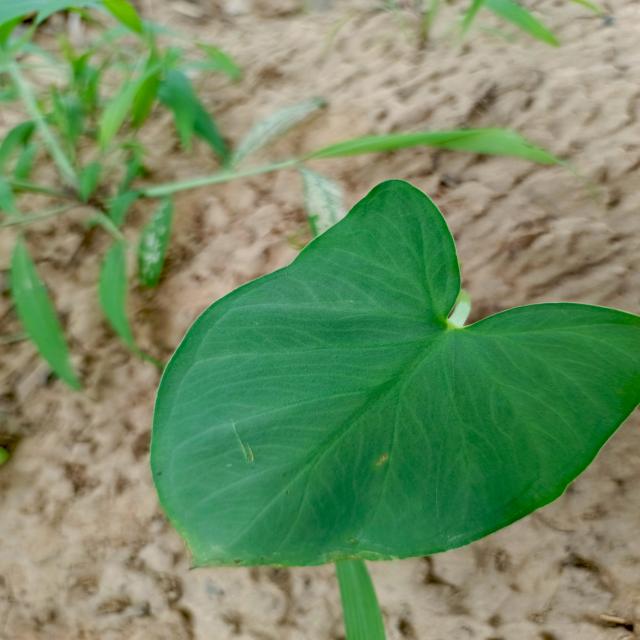
Label: Healthy